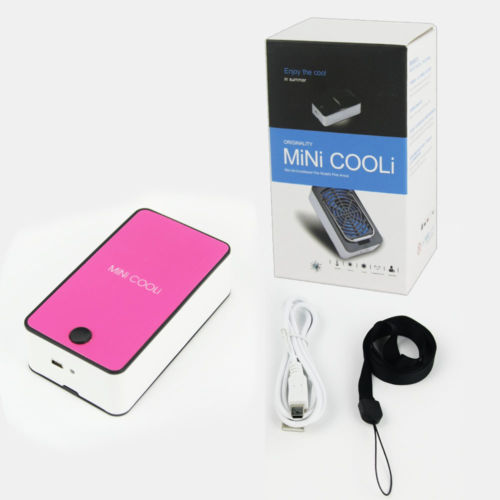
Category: fan